Atlantic Reporter

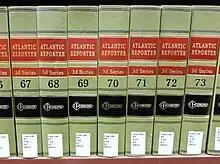
Volumes of the "Atlantic Reporter" at a law library.

The Atlantic Reporter is a United States regional case law reporter. It is part of the National Reporter System created by John B. West for West Publishing Company, which is now part of Thomson West.